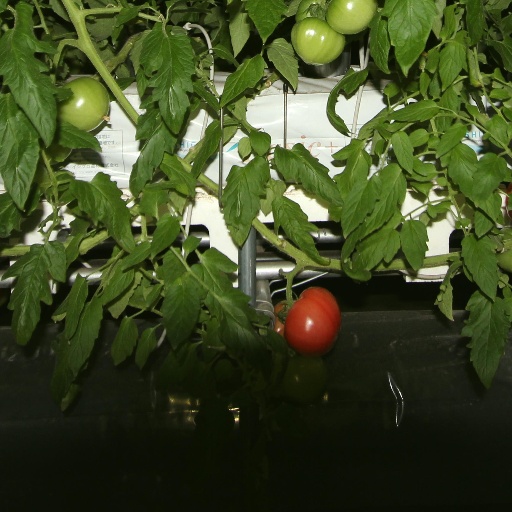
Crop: tomato